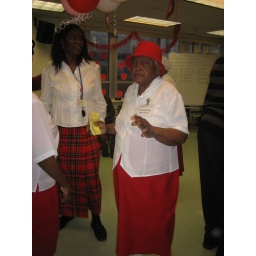
The lady in the red hat kicked my ass all around the dance floor today